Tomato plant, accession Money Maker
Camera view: horizontal (90 deg, fisheye); turntable rotation: 180 degrees
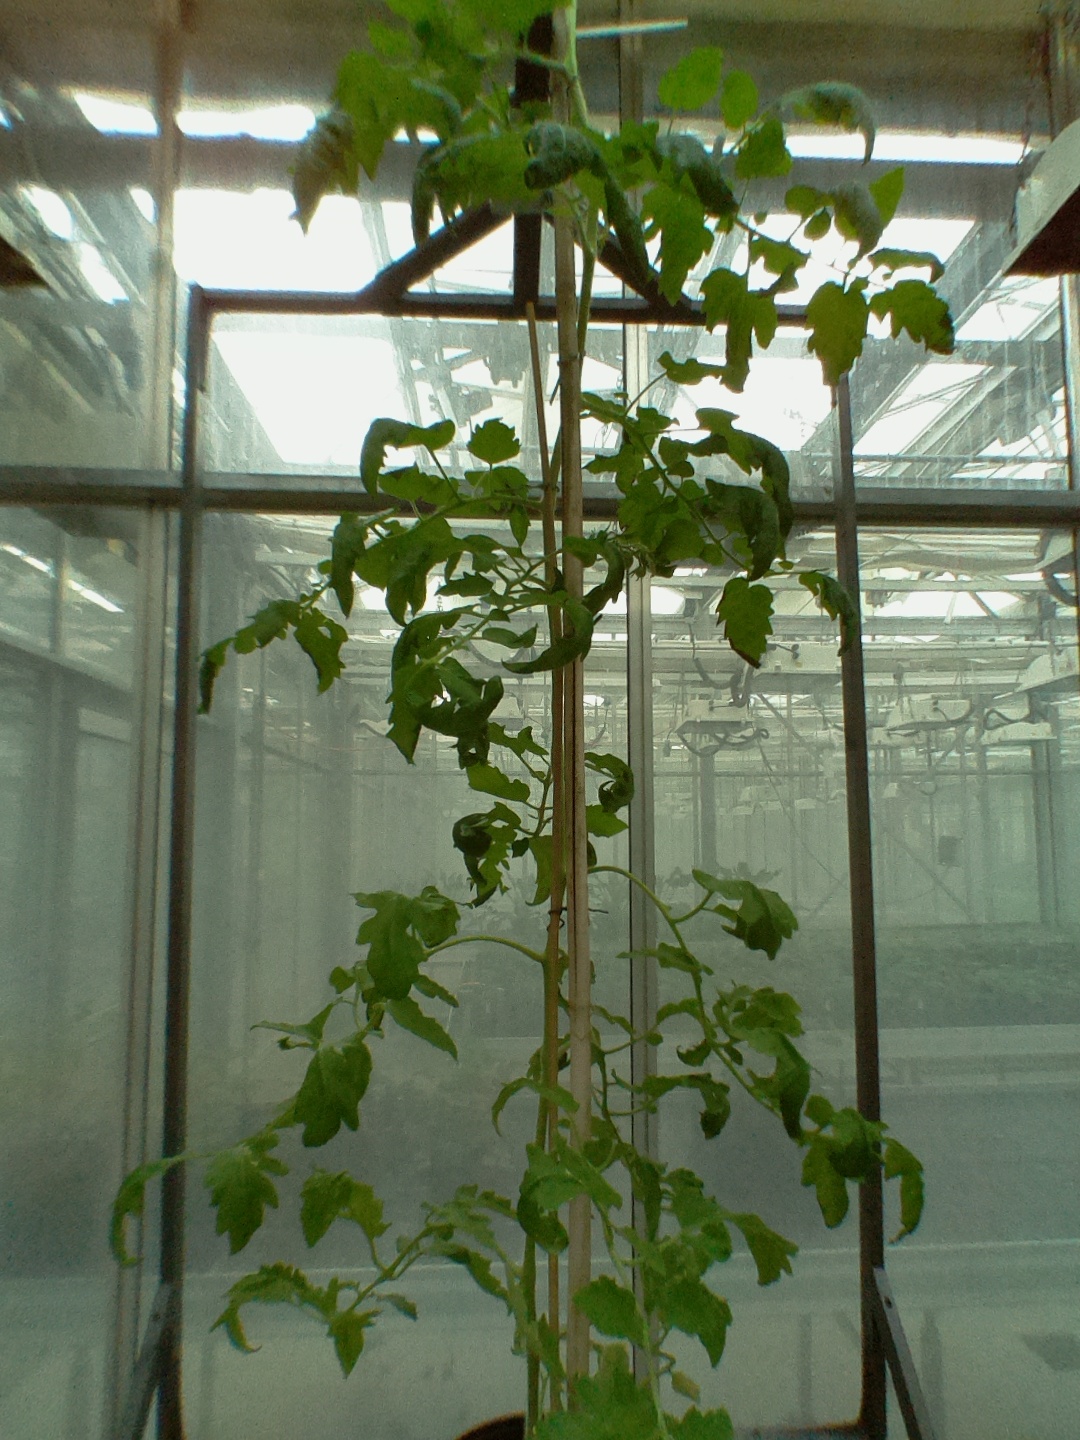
BBCH growth stage 72: 20%-30% of final fruit size